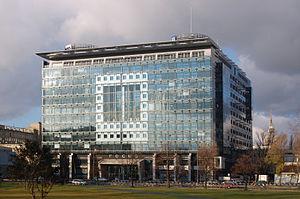
Le Focus Filtrowa building à Varsovie, en Pologne. Polski: Biurowiec Focus Filtrowa w Warszawie projektu Stefana Kuryłowicza. This is a retouched picture, which means that it has been digitally altered from its original version. Modifications: perspective adjusted.